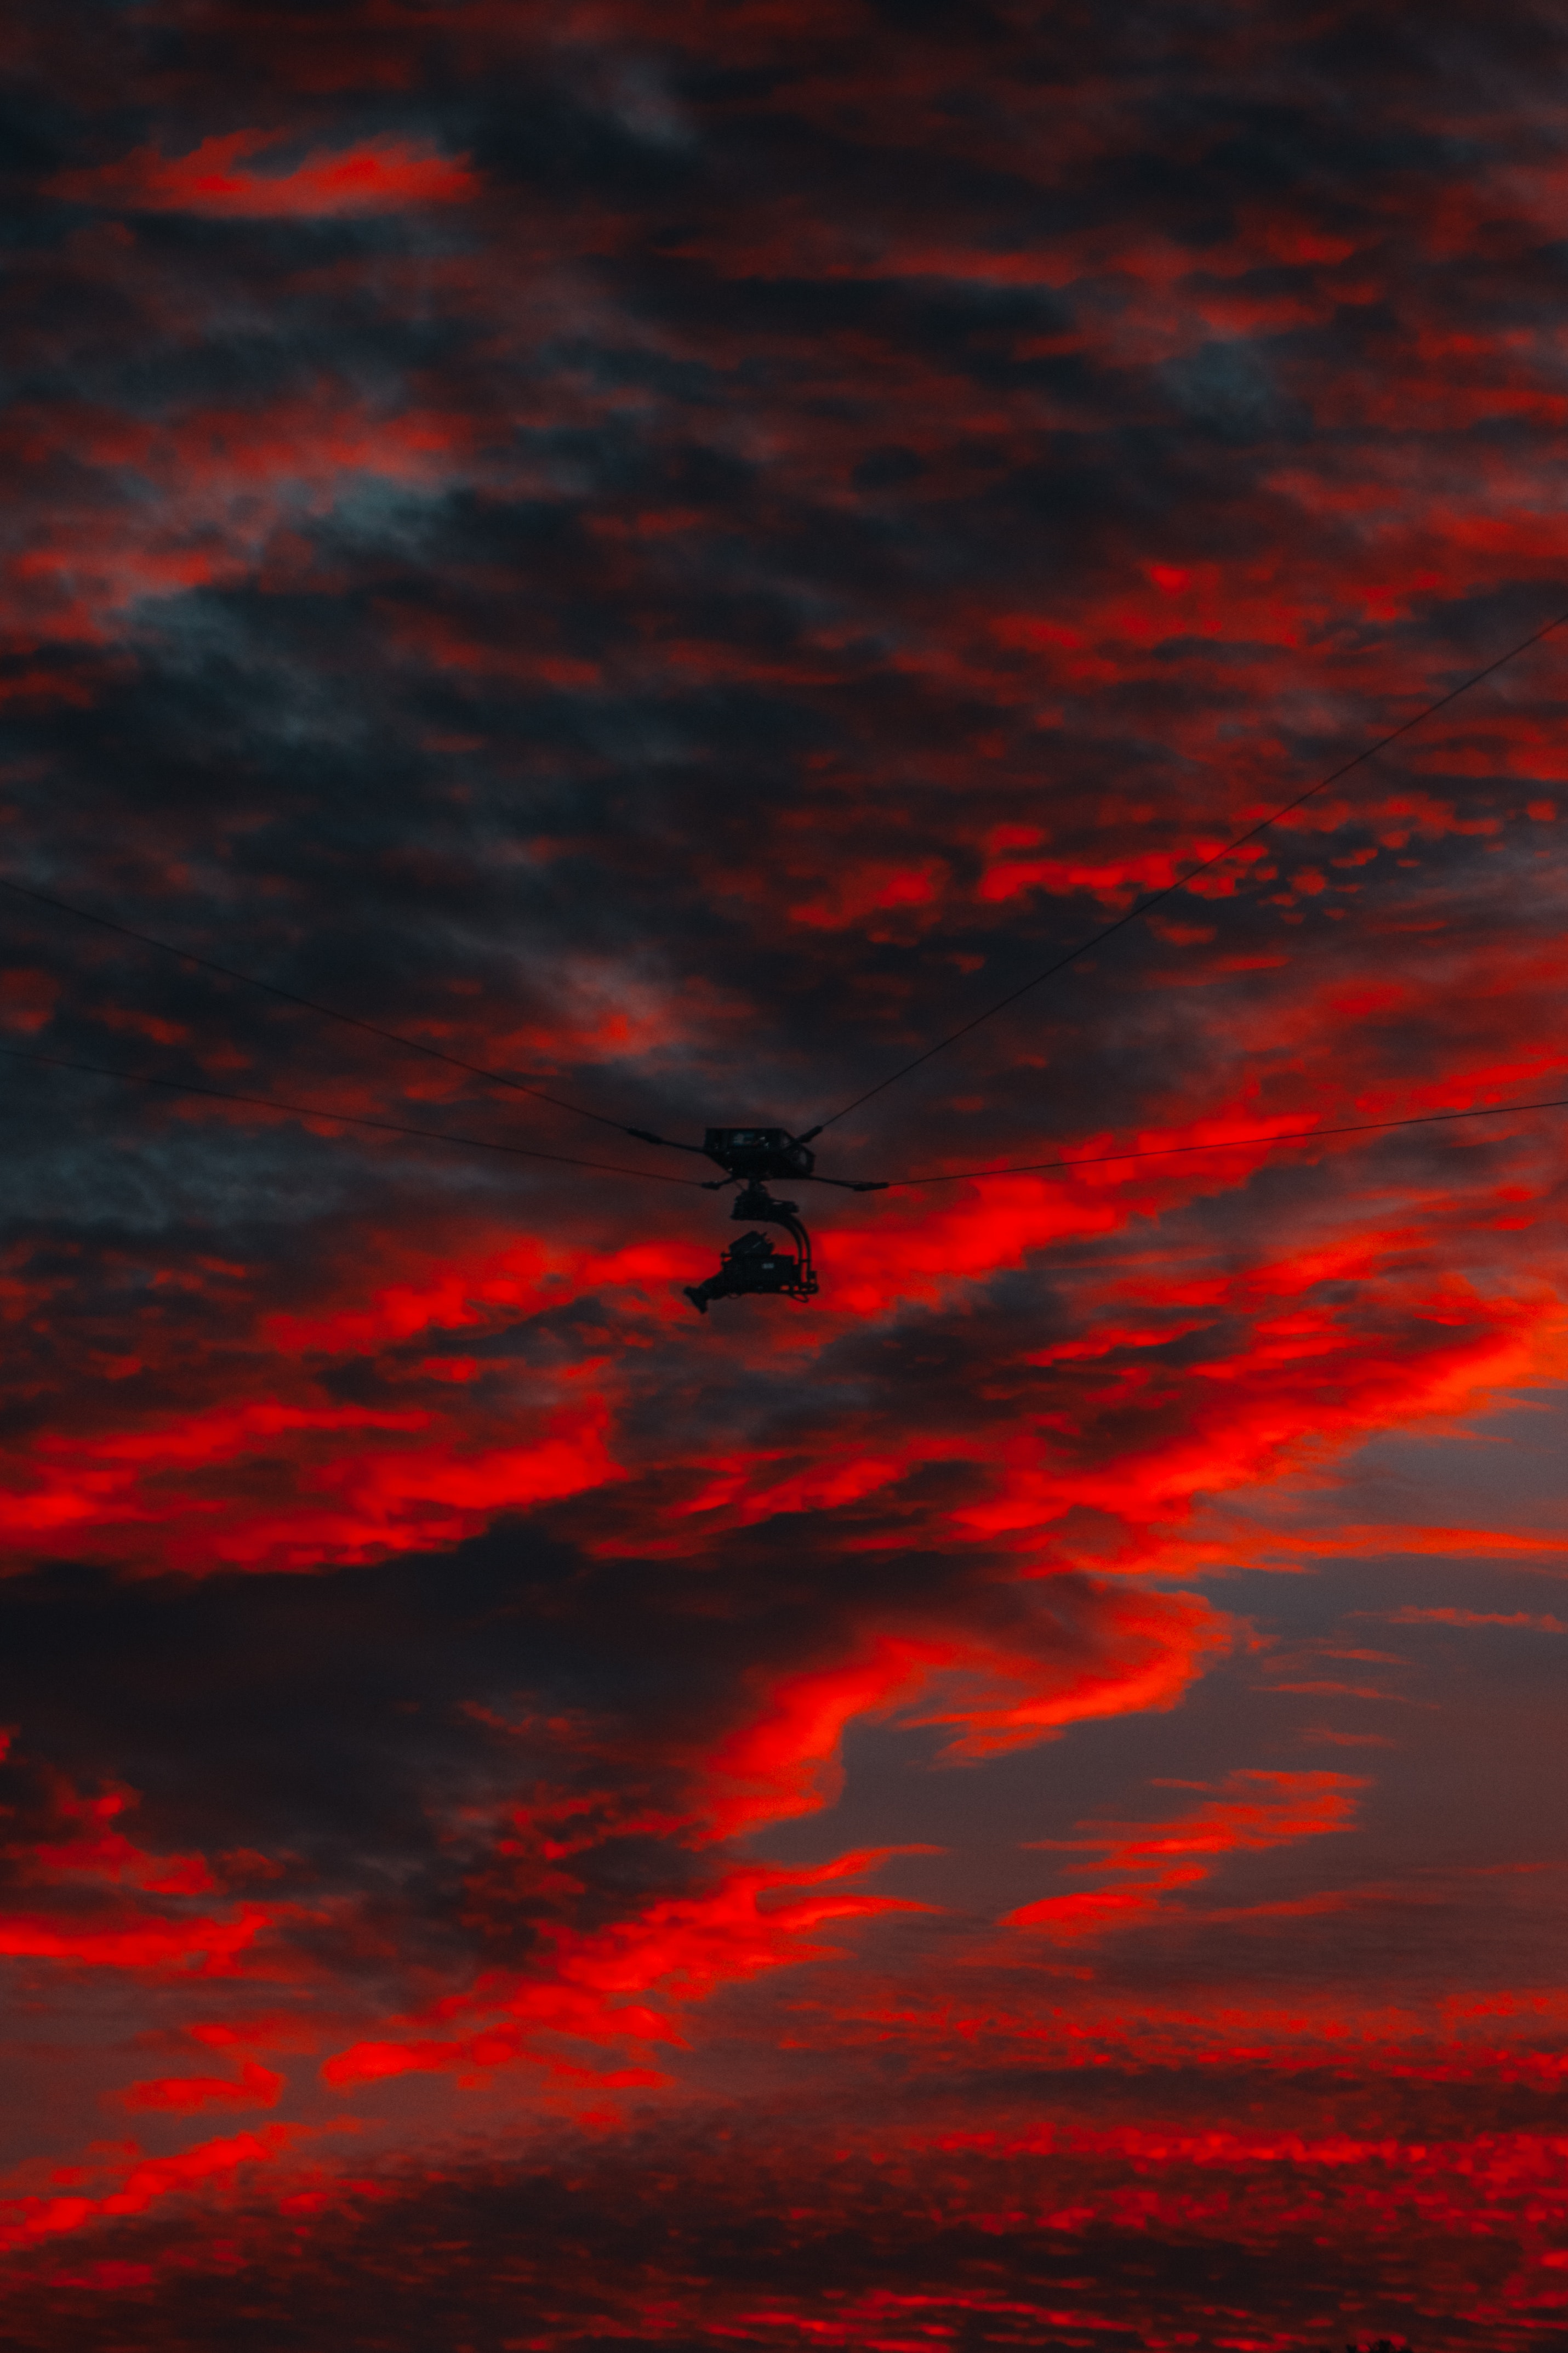
sky, red, afterglow, red sky at morning, atmosphere, celestial event, dusk, calm, evening, sunset, sunrise, geological phenomenon